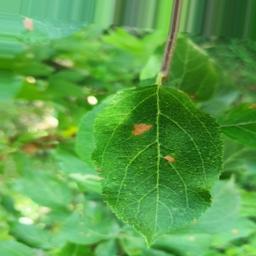
Label: Alternaria